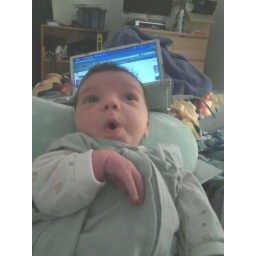
Chilling in bed and playing with my girl and my new camera phone. :-)